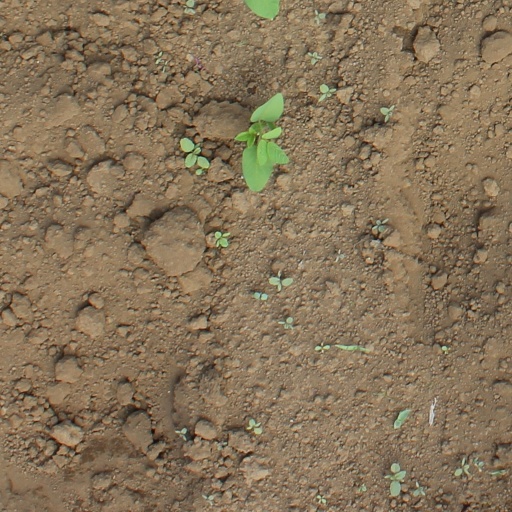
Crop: soybean